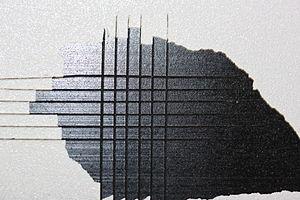
Un essai d'adhérence de revêtement est un essai réalisé pour déterminer si le revêtement adhère correctement aux substrats sur lesquels il est appliqué. Il existe plusieurs essais différents tels que l'essai de quadrillage, le test d'arrachement et autres.